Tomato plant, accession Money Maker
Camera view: horizontal (90 deg, fisheye); turntable rotation: 60 degrees
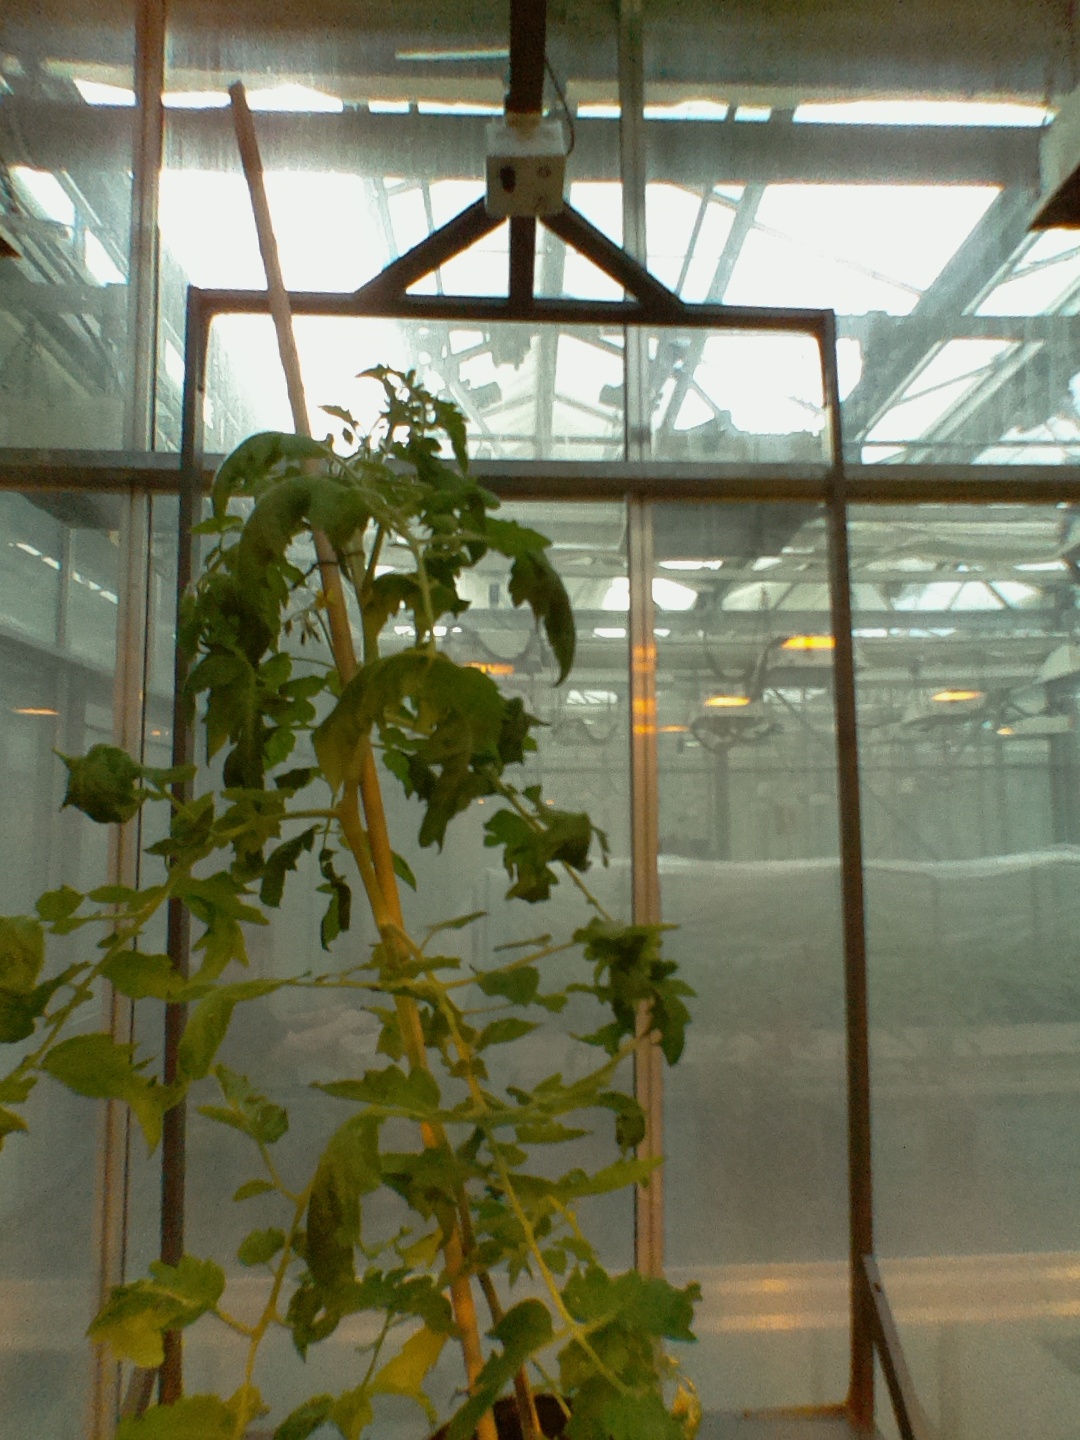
BBCH growth stage 65: Full flowering, 50%-60% of flowers open, first petals falling